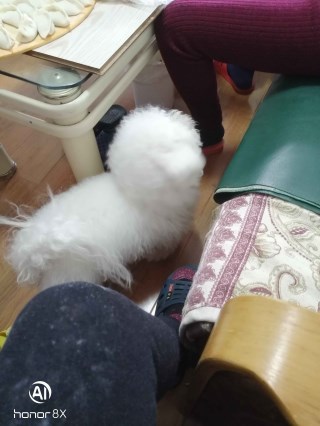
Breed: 3083-n000117-Bichon_Frise